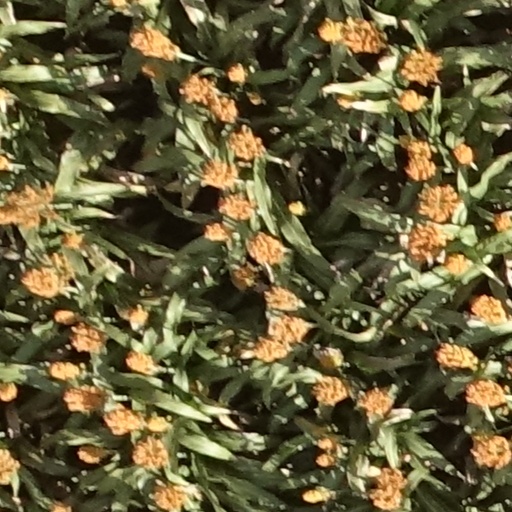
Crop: sorghum